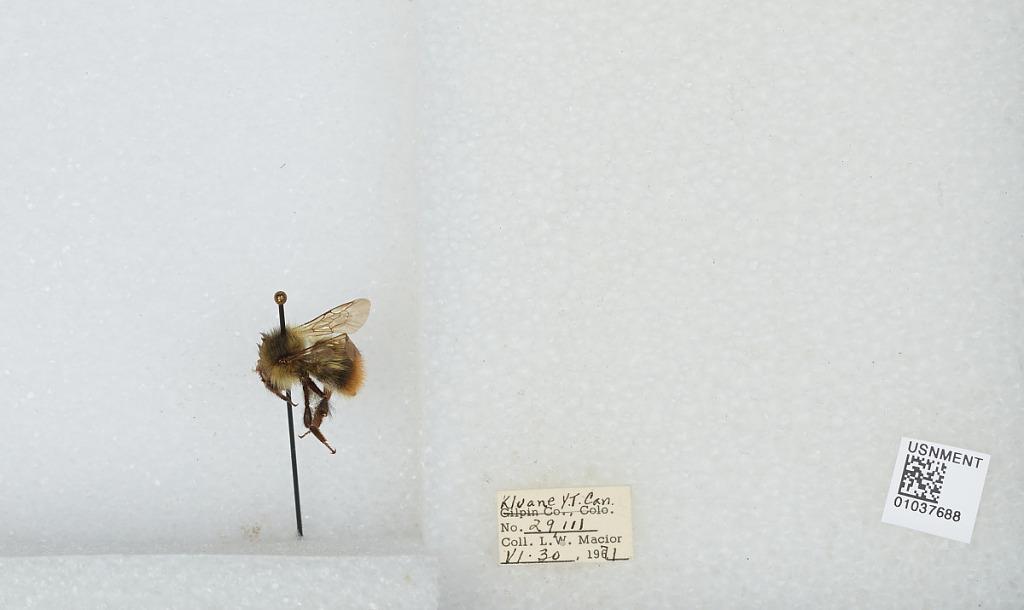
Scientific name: Bombus (Pyrobombus) mixtus Cresson
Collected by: L. Macior
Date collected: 1971-6-30
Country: Canada
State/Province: Yukon Territory
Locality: Kluane
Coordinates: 60.75, -139.5